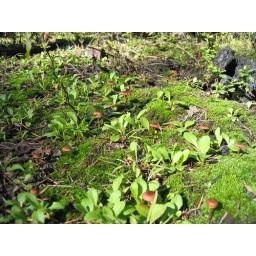
spring forrest floor after the fisher fire in derby canyon